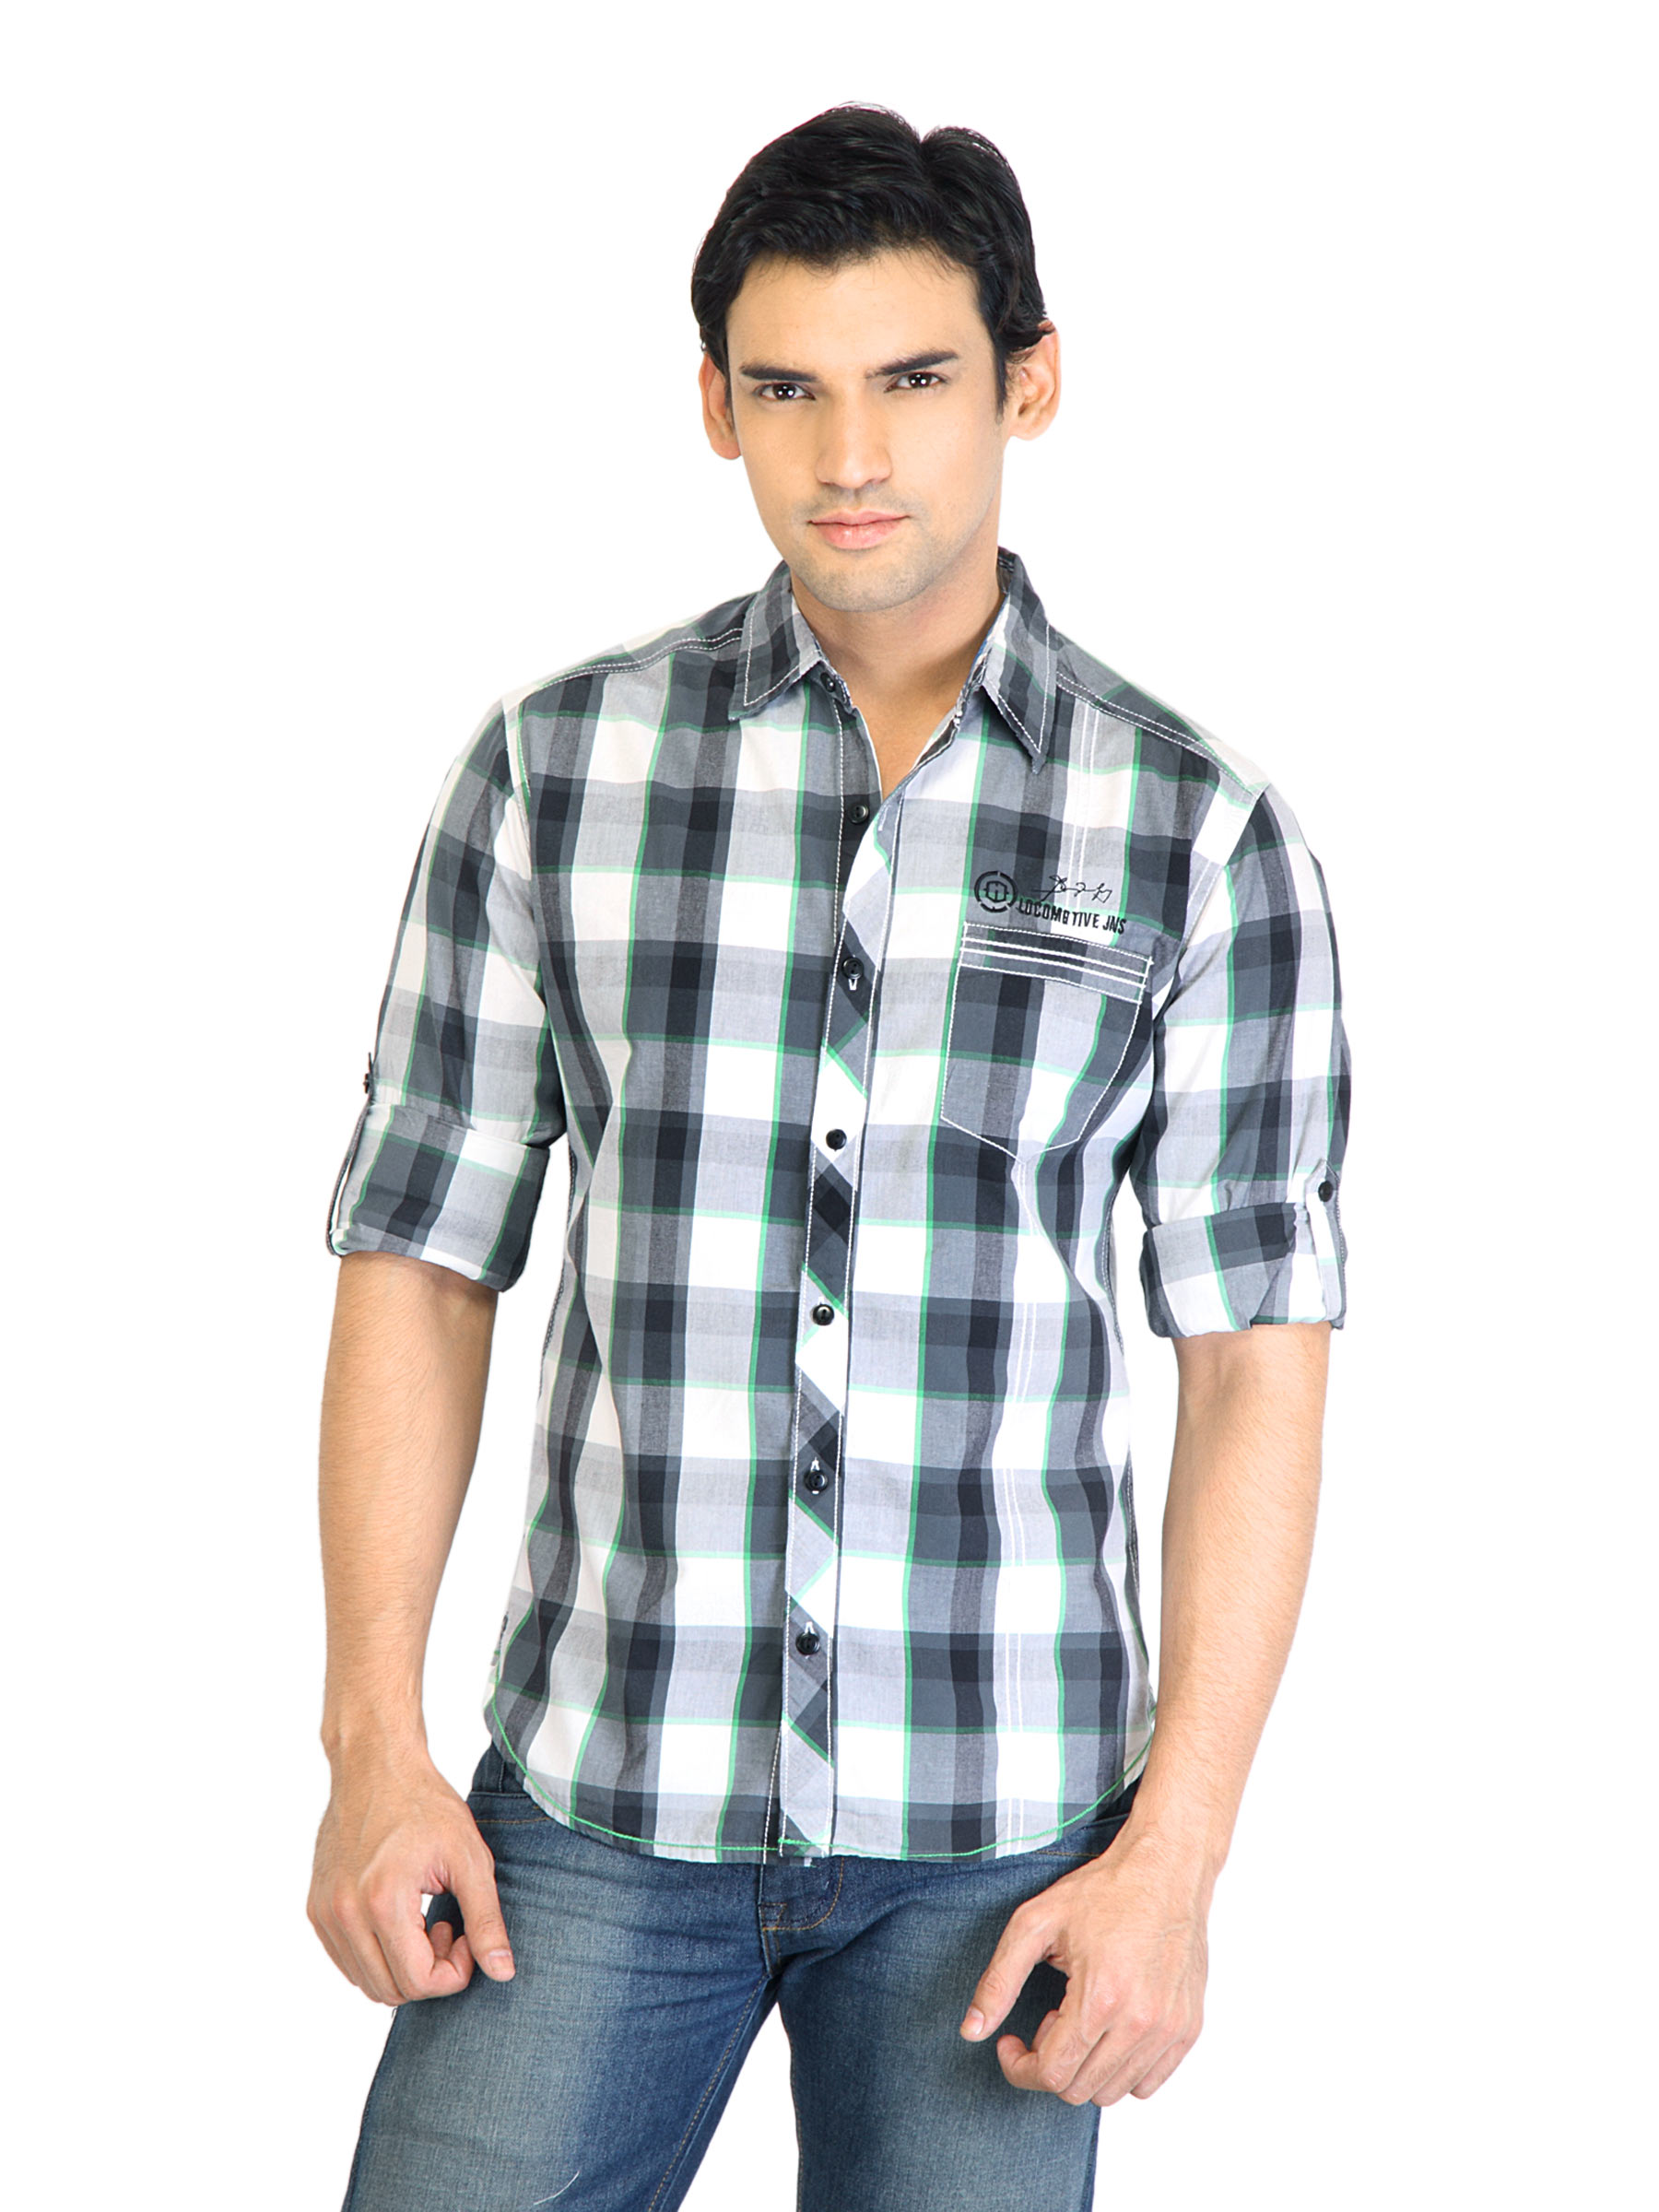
Locomotive Men Check Grey Shirt
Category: Apparel / Topwear / Shirts
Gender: Men
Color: Grey
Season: Fall 2011
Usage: Casual